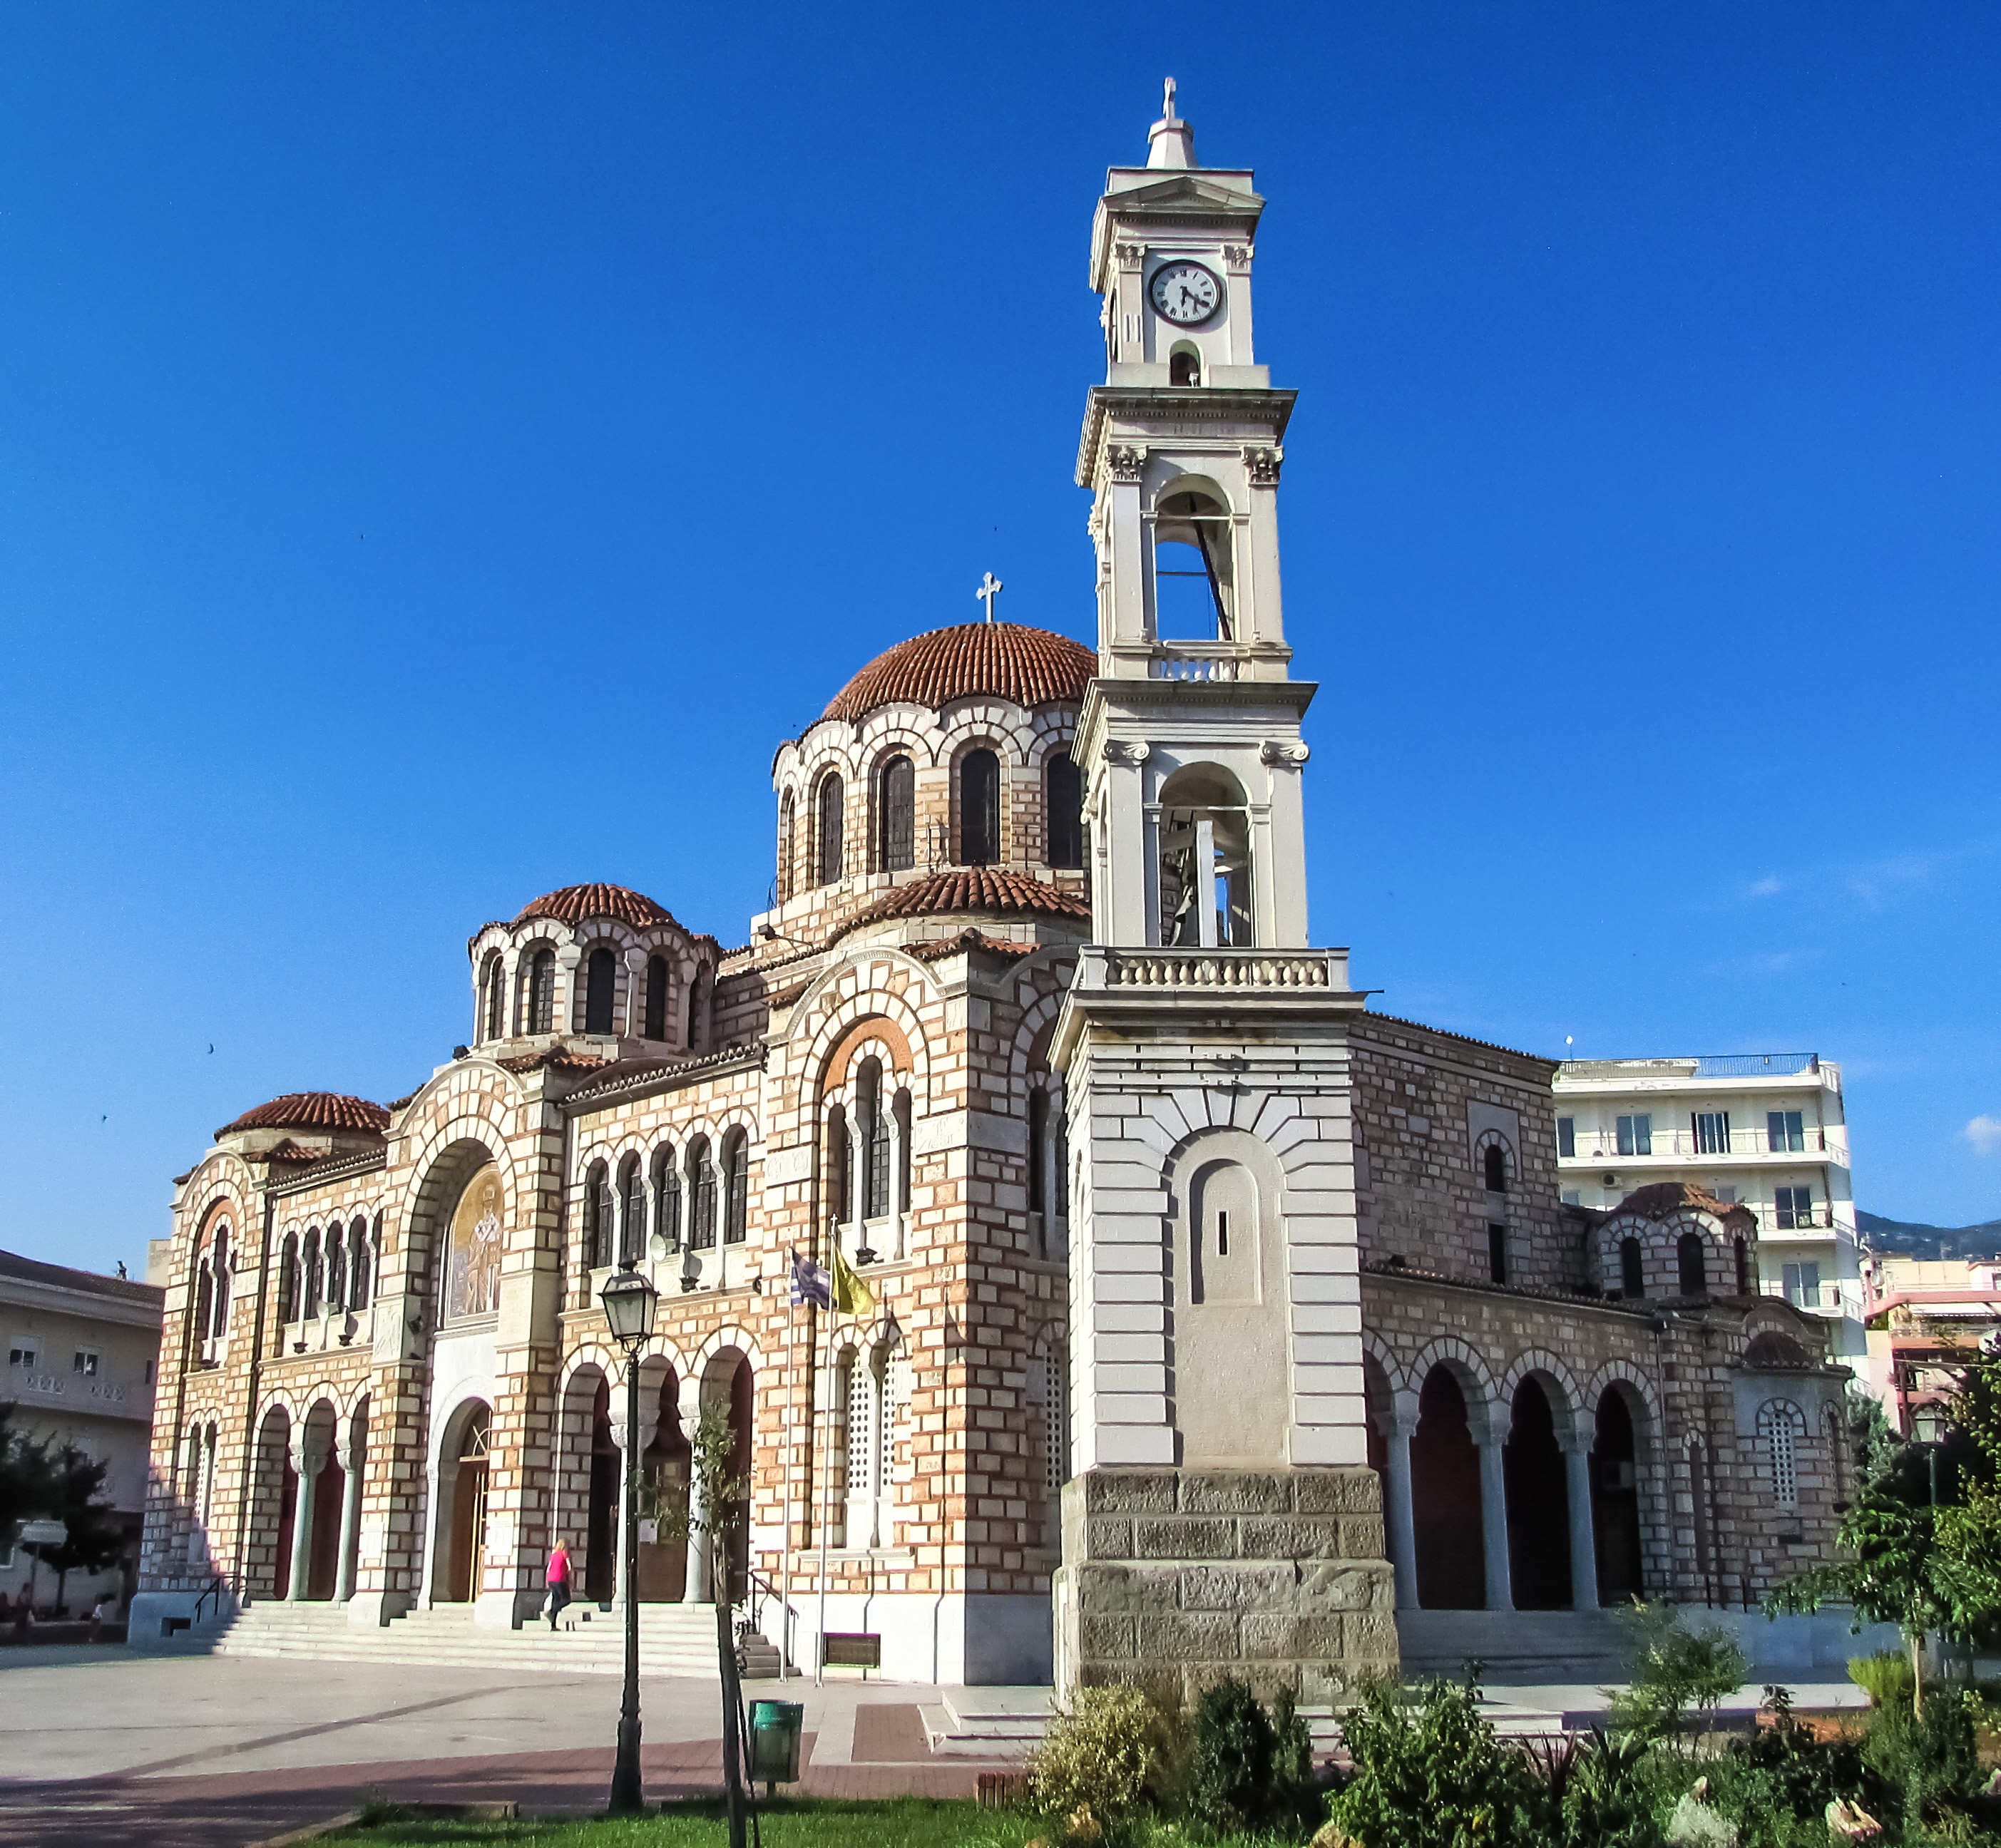
architecture, building, palace, landmark, facade, church, cathedral, place of worship, monastery, greece, synagogue, orthodox, basilica, estate, stately home, volos, classical architecture, ayios nikolaos, magnesia, thessaly, historic site, byzantine architecture